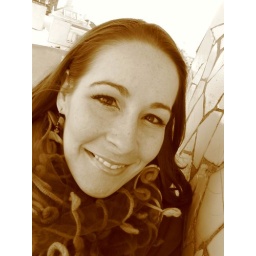
On the roof of La Pedrera, a building by Gaudi